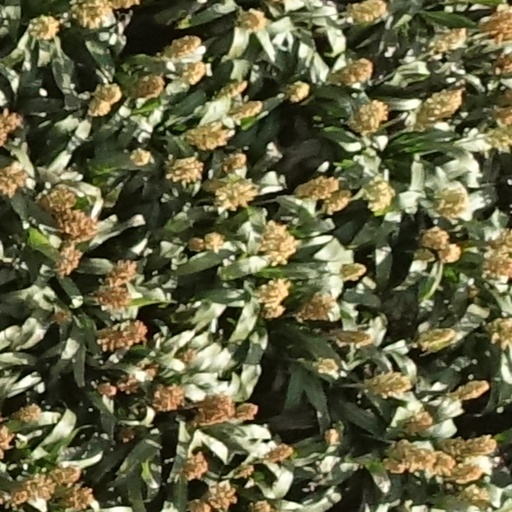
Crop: sorghum